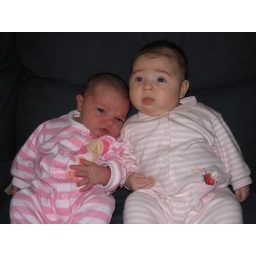
Rinnie calls the girls escapees from pixie prison in their pink convict coveralls.